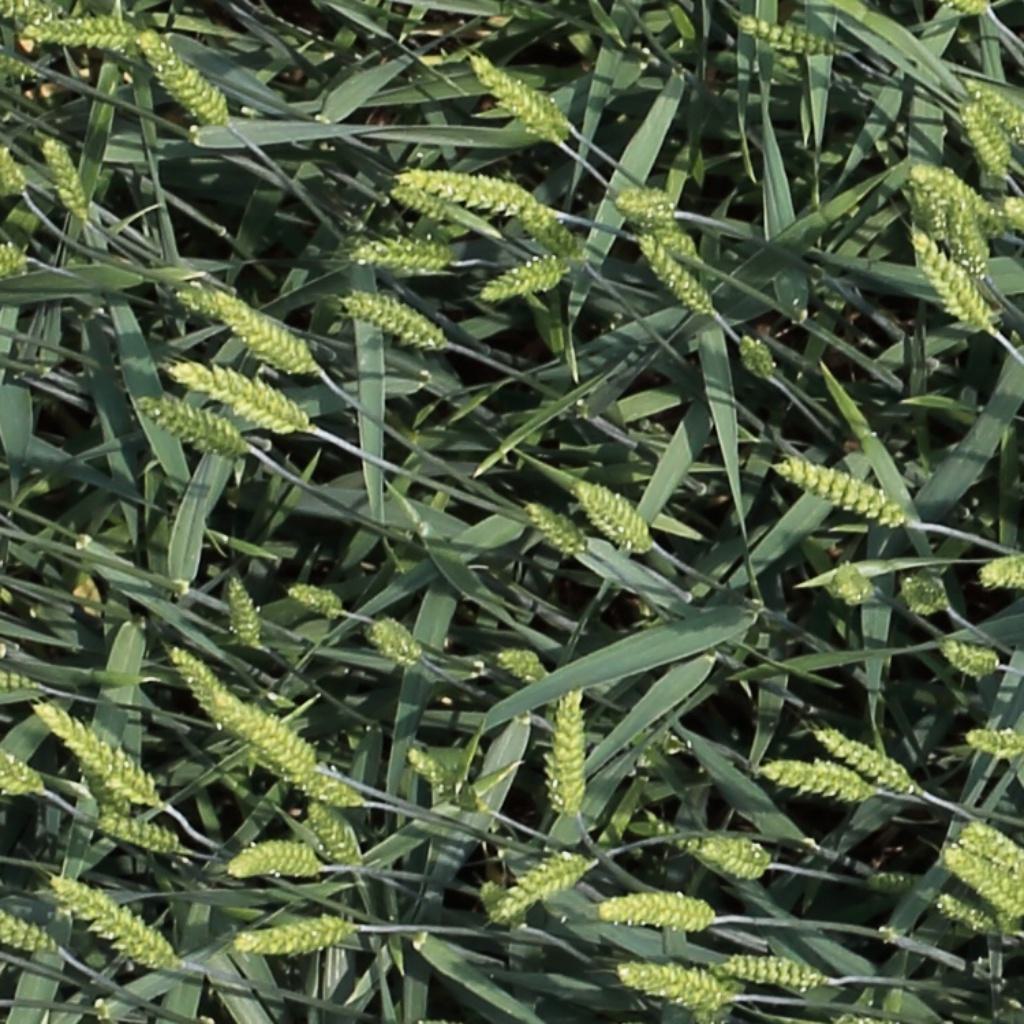
Country: Switzerland
Location: Usask
Wheat development stage: Filling